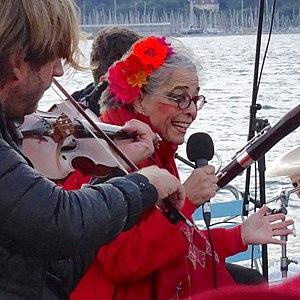
Nabila et l'ensemble Maurice K, ""Chants des Balcans"" le mercredi 5 août 2020, de 6 à 7 heures sur la jetée des Pâquis. Pierre-Humbert Pottiez au violon."
Les Bains des Pâquis sont une installation de bains publics située sur le môle de la rive droite du lac Léman et protégeant la rade de Genève, à la hauteur du quartier des Pâquis. Ils abritent le siège de l'Association des usagers de Bains des Pâquis et du Sauvetage de Genève. Ils sont ouverts toute l'année.